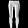
Label: Trouser